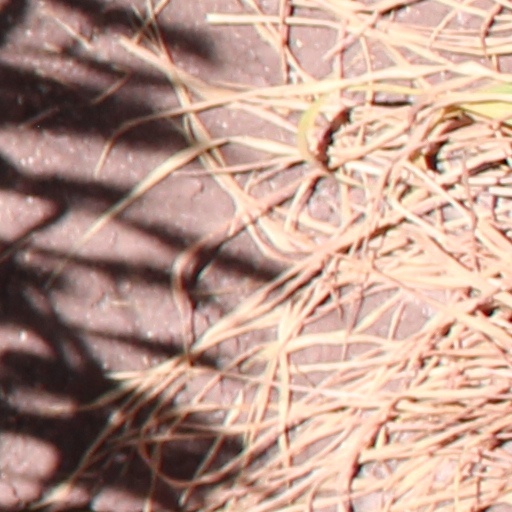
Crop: wheat